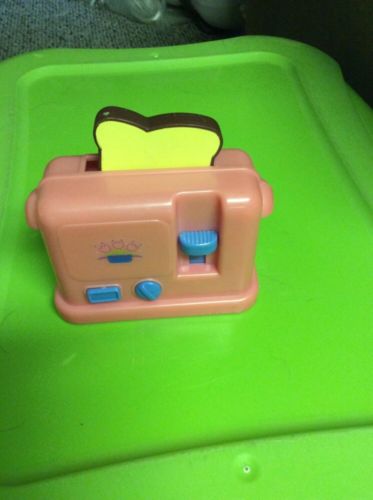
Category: toaster